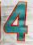
Number: 4